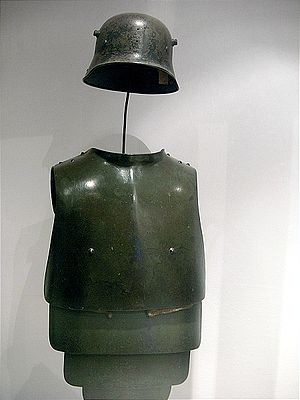
Rustning / Moderne rustninger
Rustning benyttet af tyskerne under Første Verdenskrig.
En rustning er en dragt, der har til formål at beskytte bæreren mod skade frembragt af våben, oftest i militært øjemed. Rustninger blev hovedsageligt anvendt af soldater i middelalderen på hele kloden. Til at begynde med var rustningerne lavet af læder, som imidlertid ikke yder ret megen beskyttelse. I bronzealderen udnyttede man bronze til at danne en ny og mere solid rustning. Bronzen var imidlertid for svag overfor sværd og pile, og i jernalderen begyndte man at lave rustninger af jern. Rustninger er gennem tiden også blevet benyttet til beskyttelse af dyr, eksempelvis heste og elefanter.